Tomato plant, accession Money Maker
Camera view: horizontal (90 deg, fisheye); turntable rotation: 270 degrees
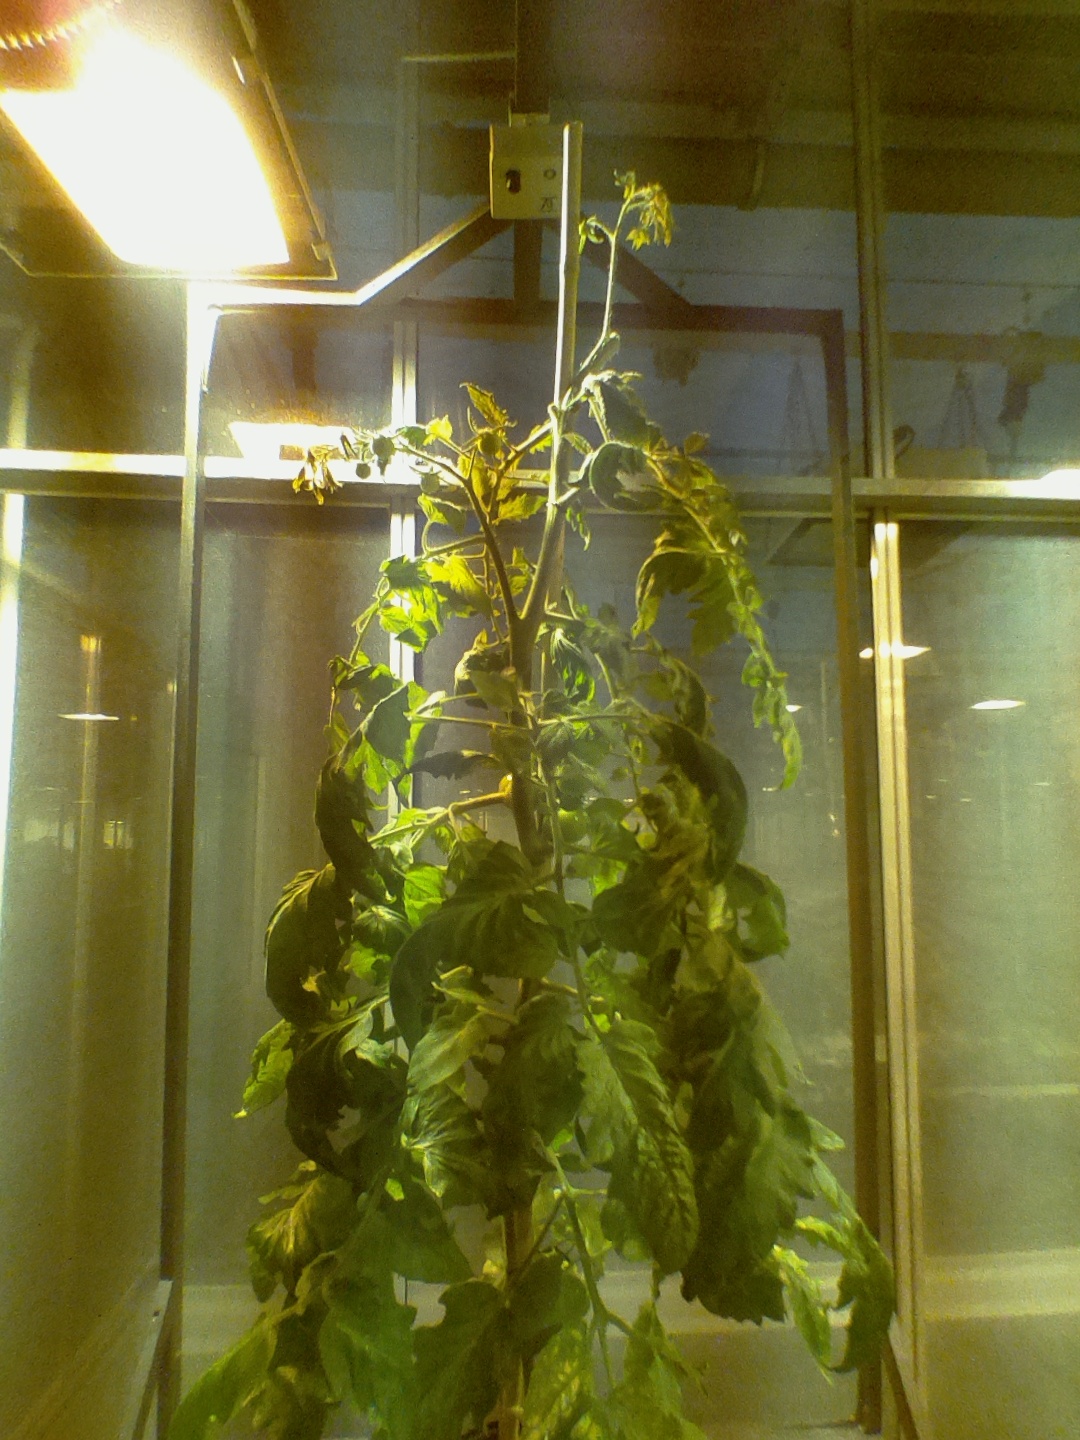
BBCH growth stage 75: 50%-60% of final fruit size